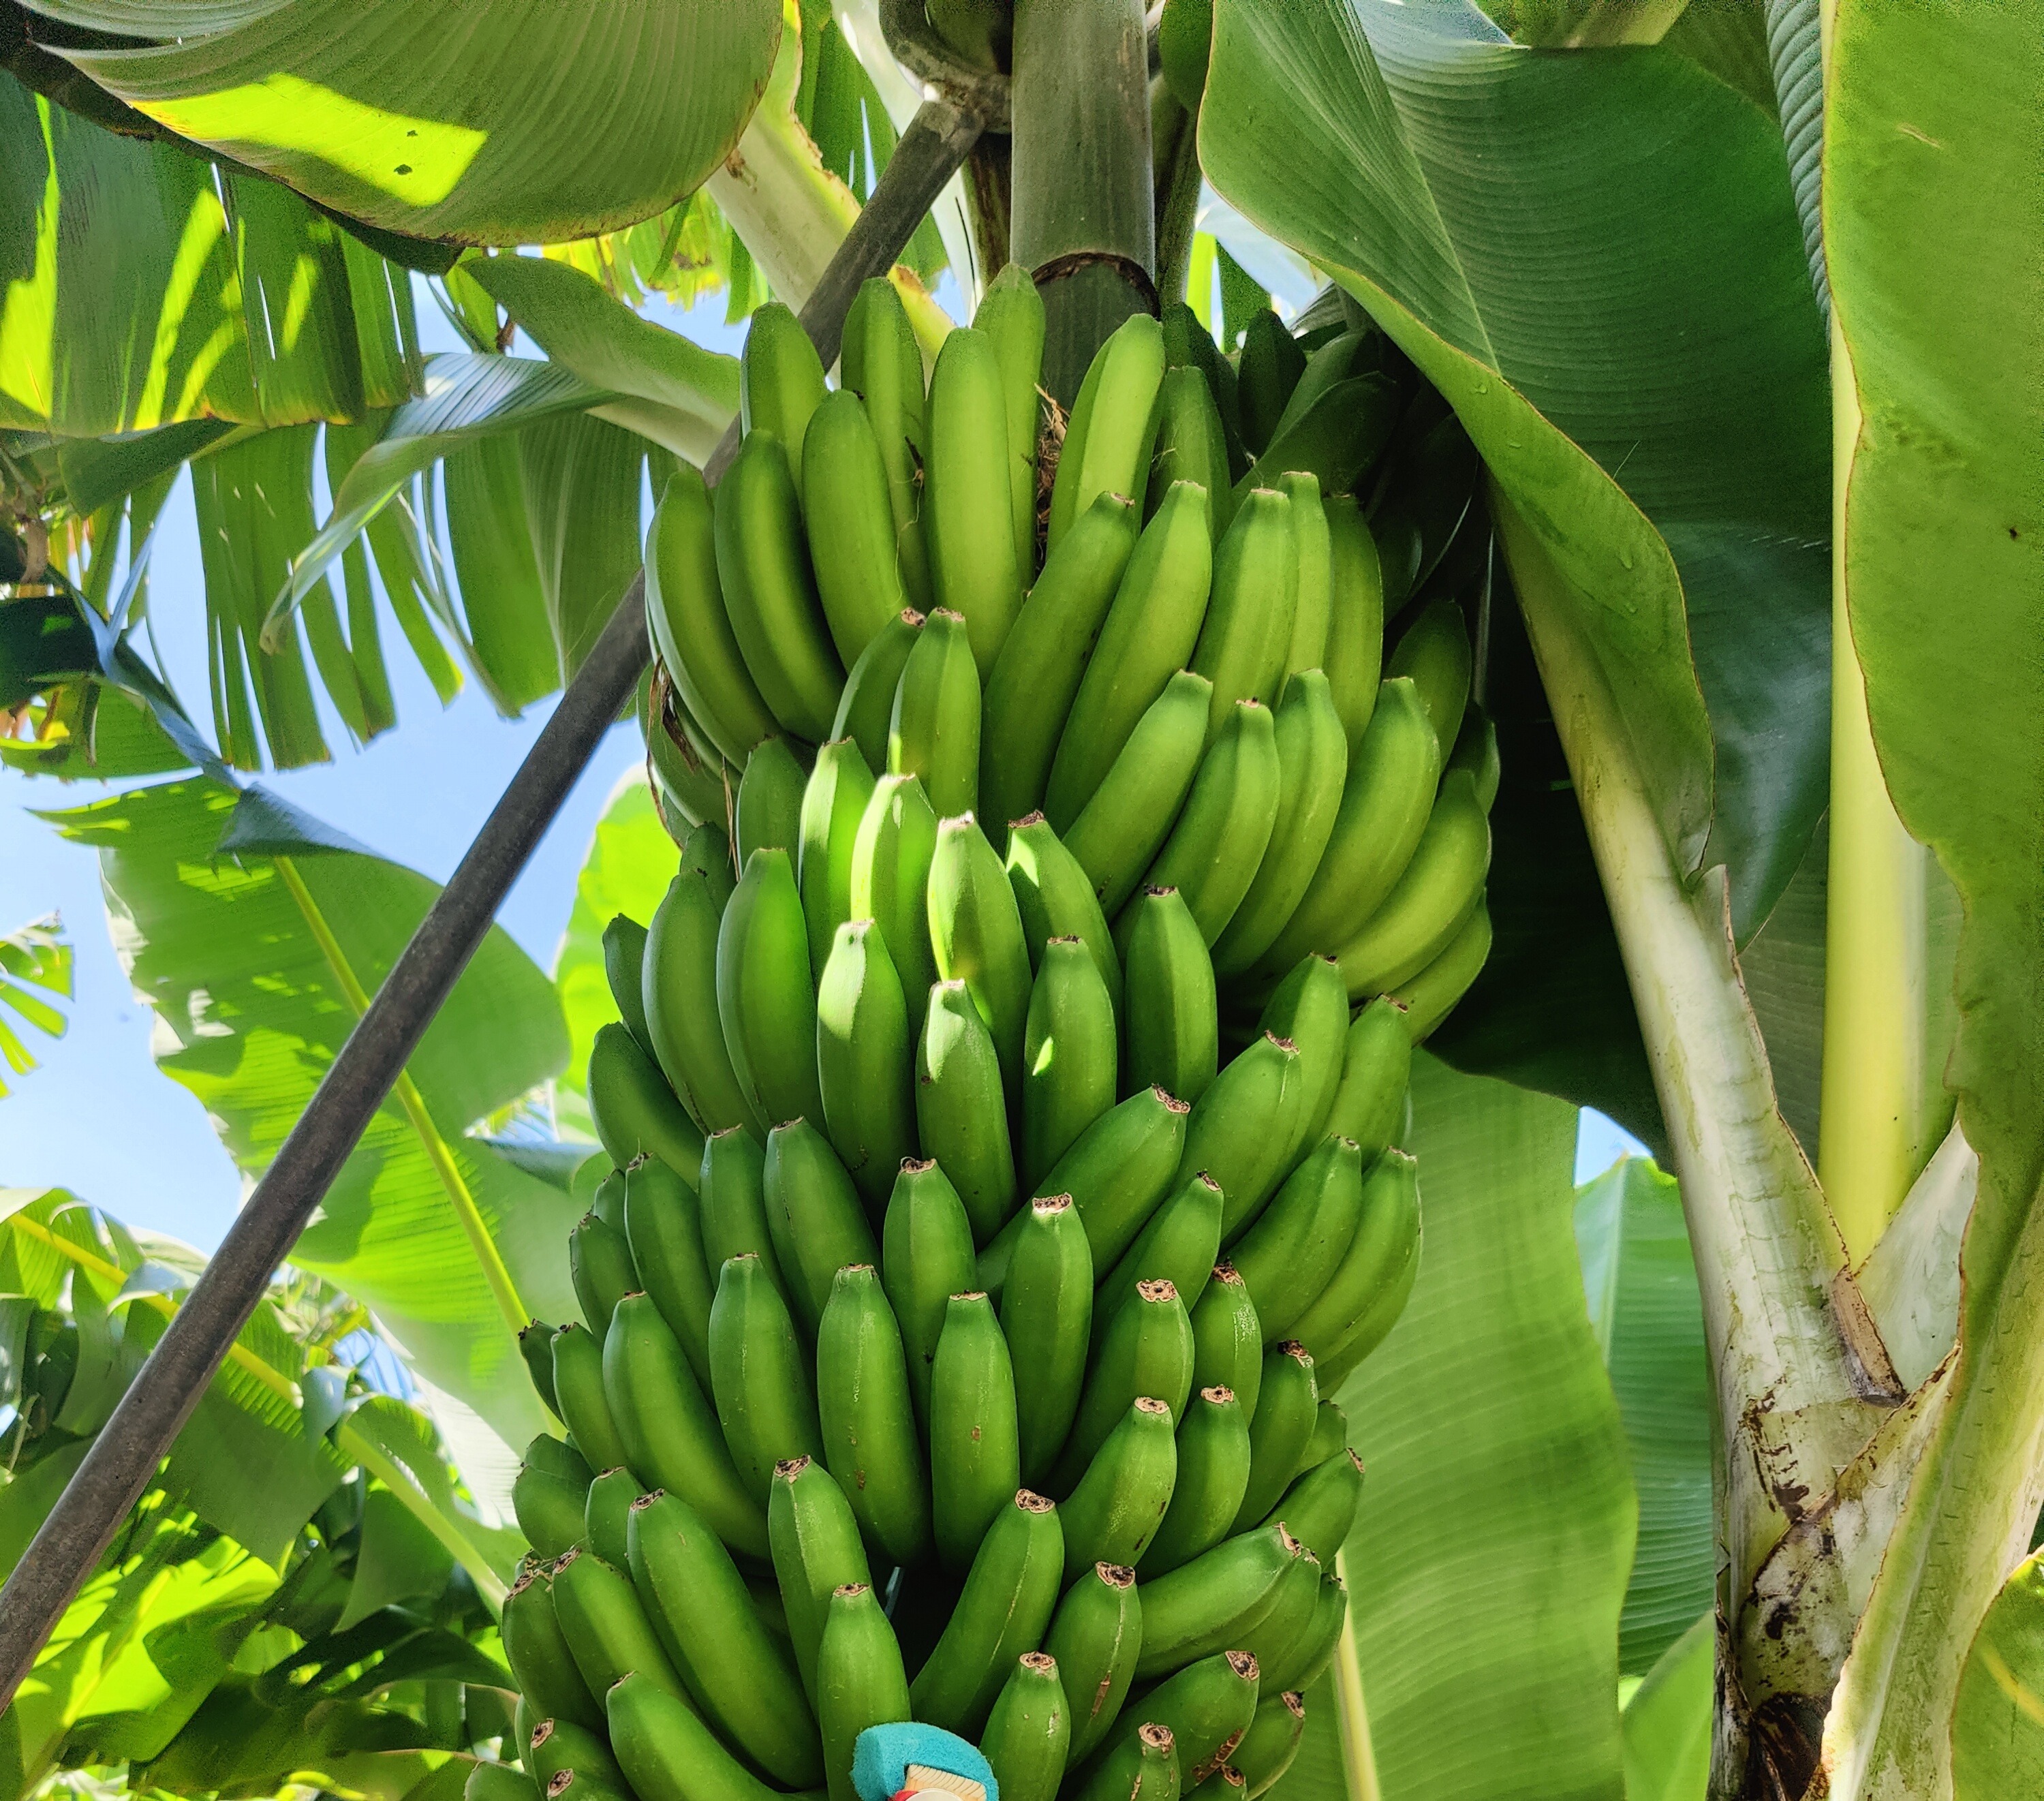
Label: Cut